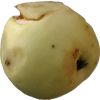
Label: Apple hit 1